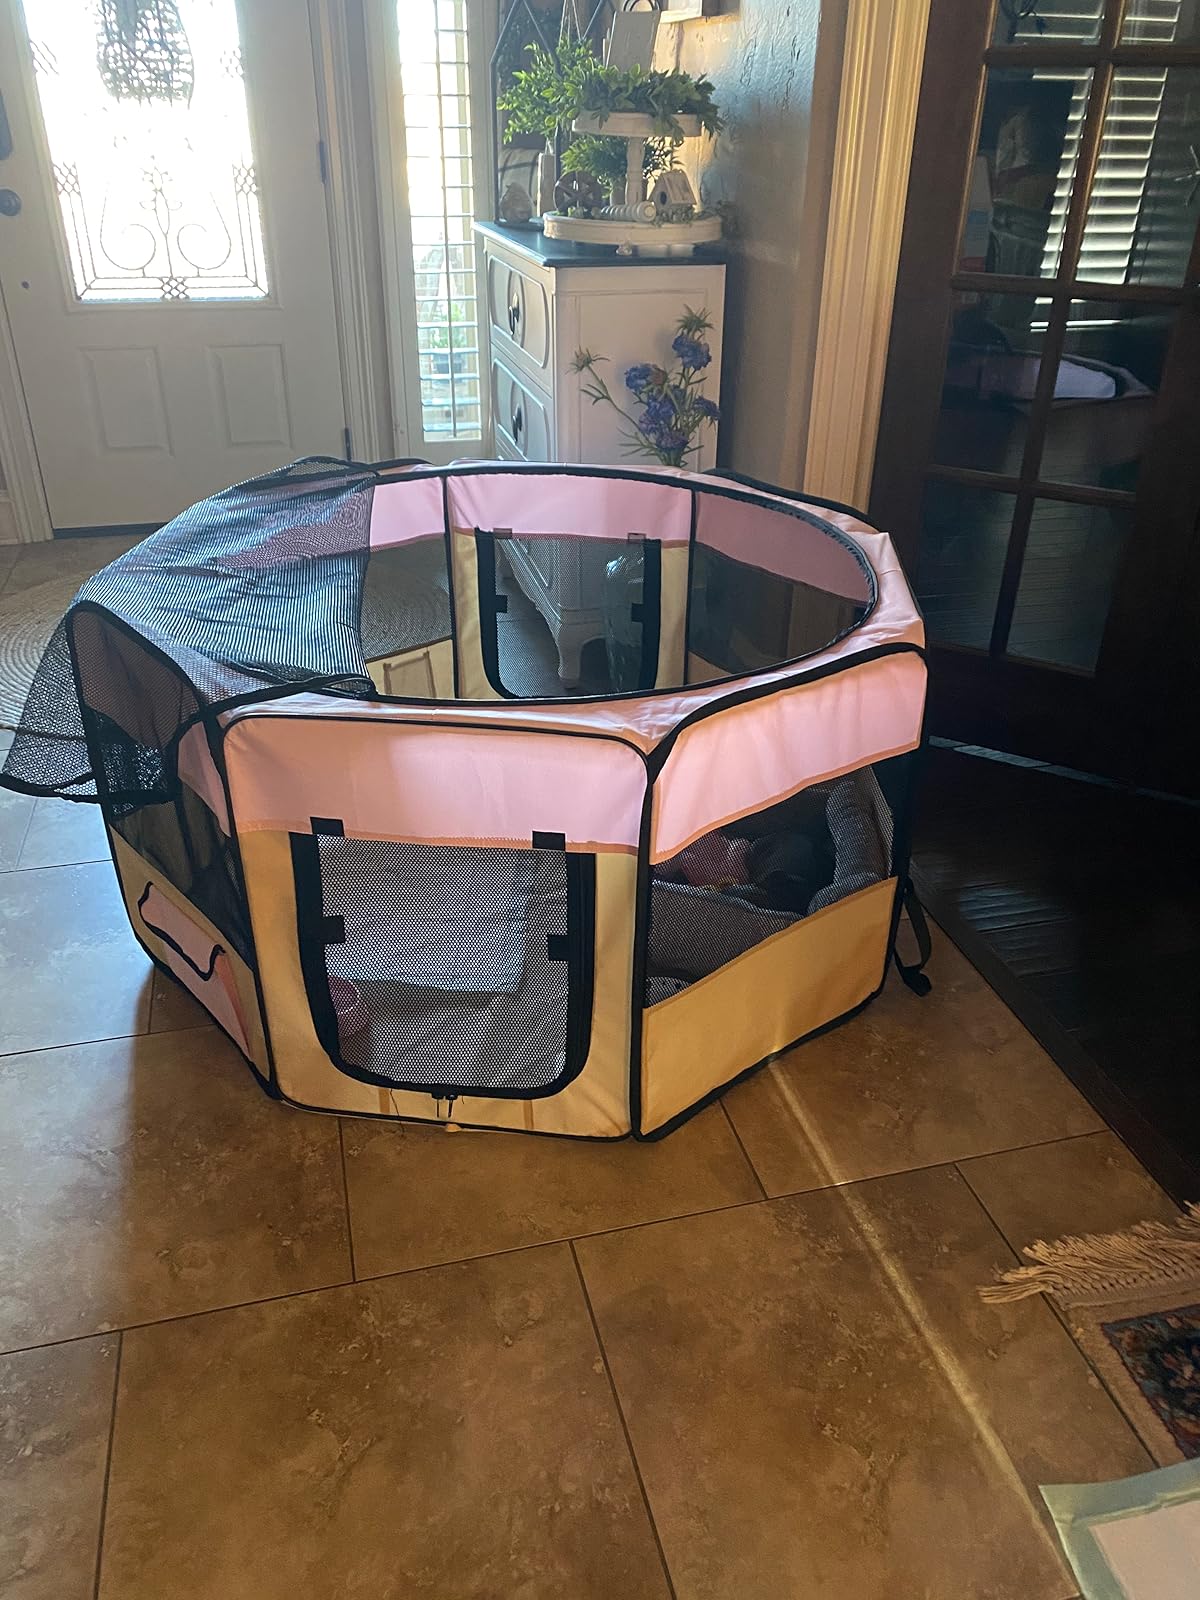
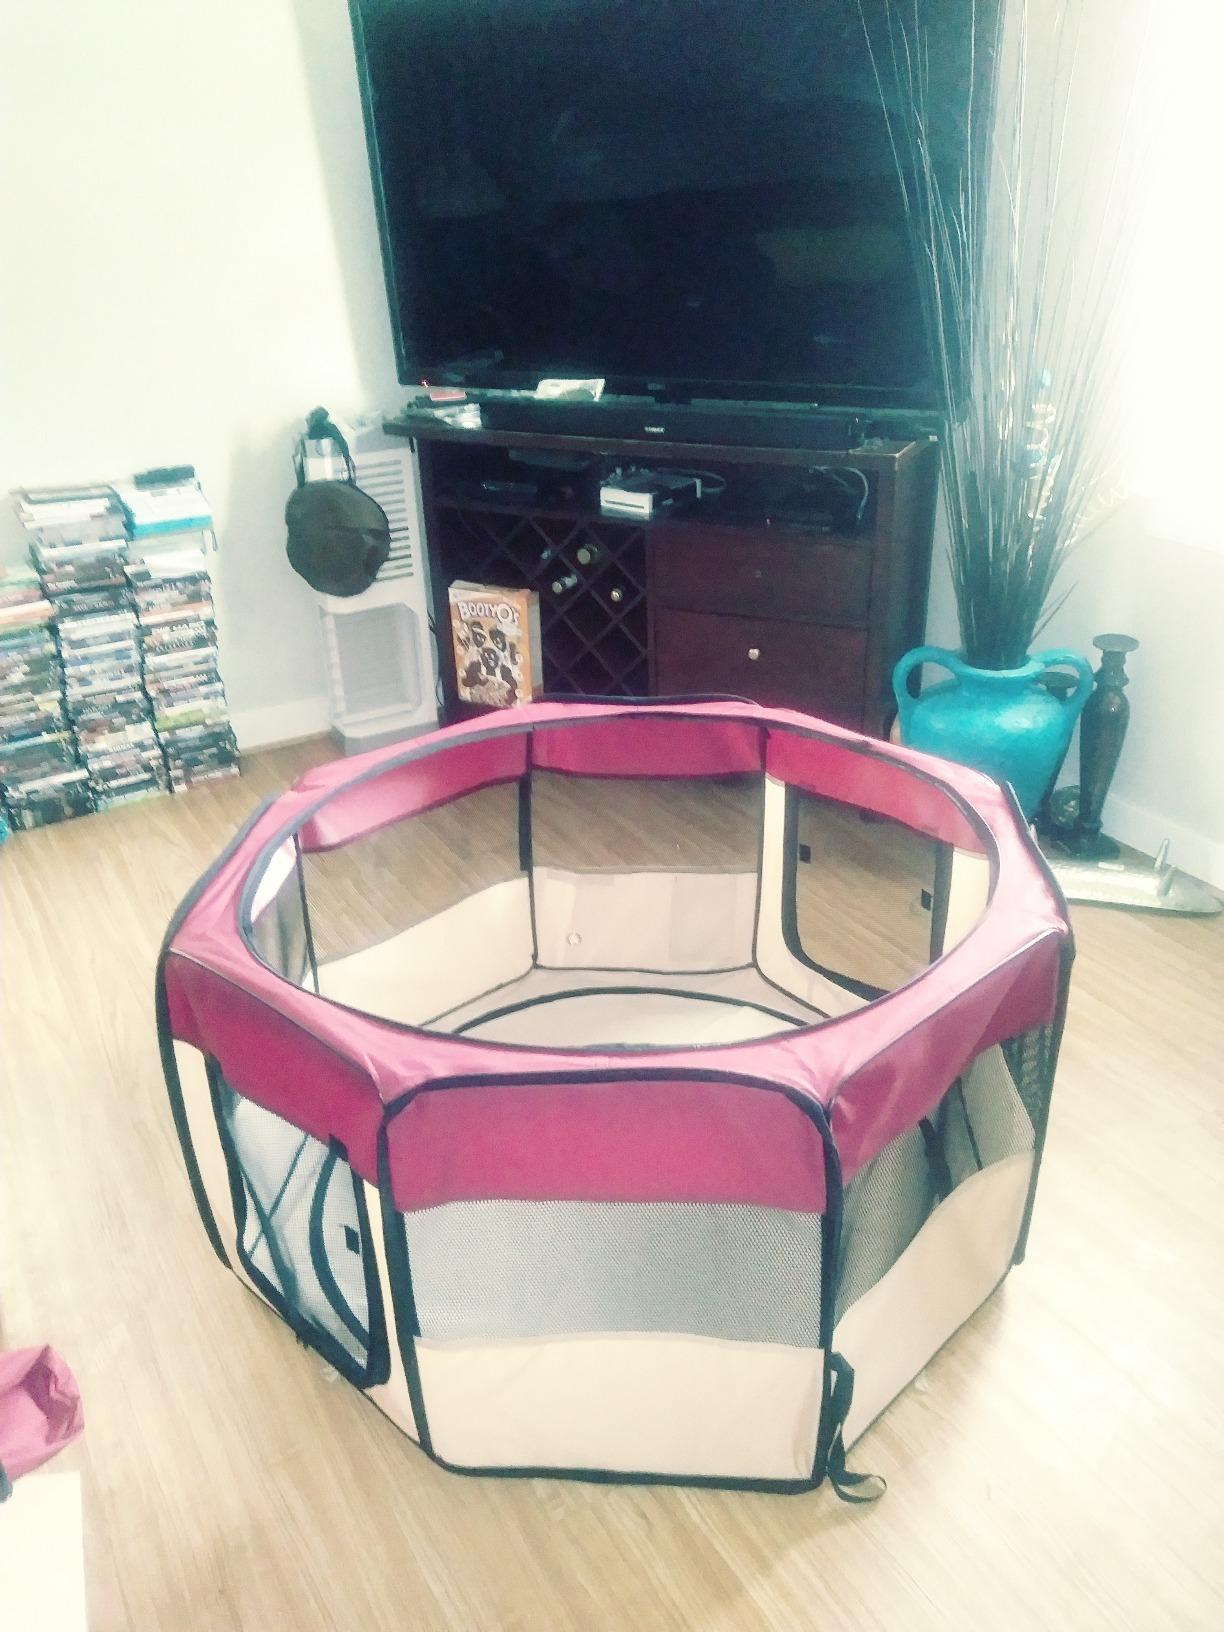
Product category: items_kennel
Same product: no